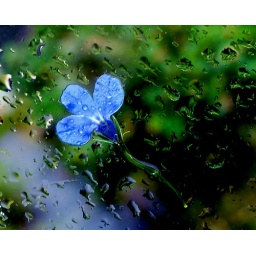
A lobelia flower stuck on the back door glass. The last of summer in a downpour.